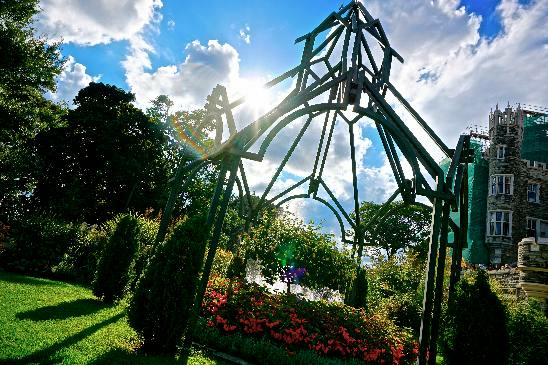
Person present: No